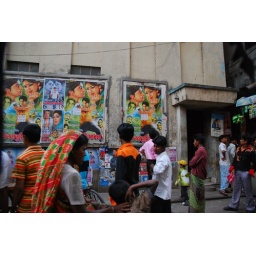
aspiration in an orange shirt